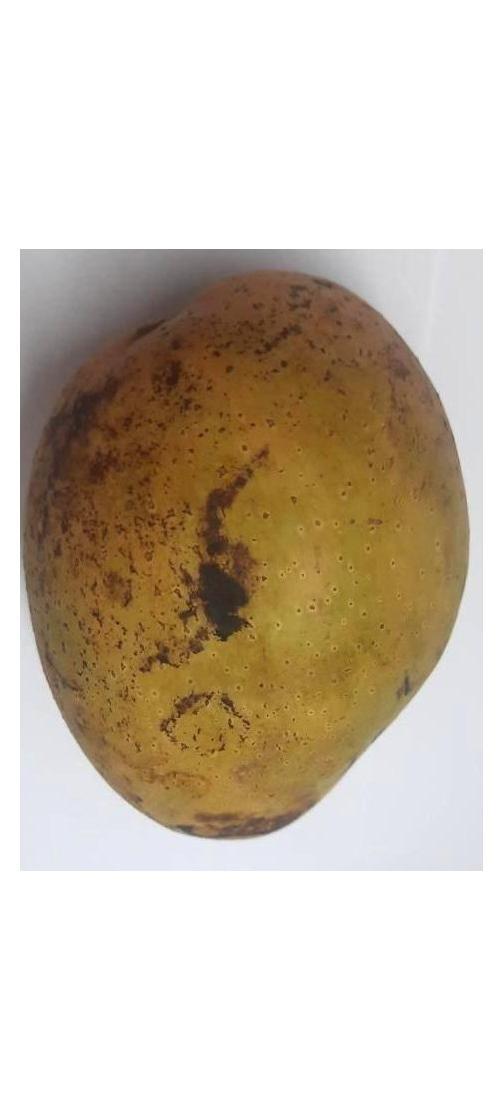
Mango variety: Ashshina Classic